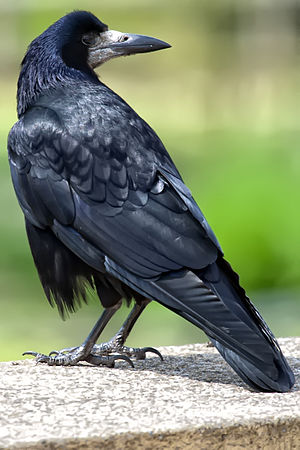
Krager
Råge, Corvus frugilegus
Råge, Corvus frugilegus
Corvus er en slægt i kragefuglefamilien og den omfatter blandt andet de almindelige fuglearter ravn, gråkrage og råge. De fleste arter i slægten har en sort eller grå fjerdragt.